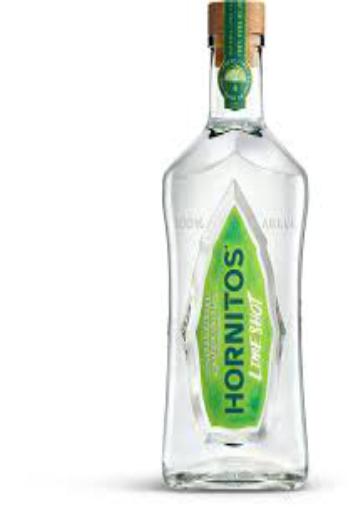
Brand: Hornitos
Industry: Food